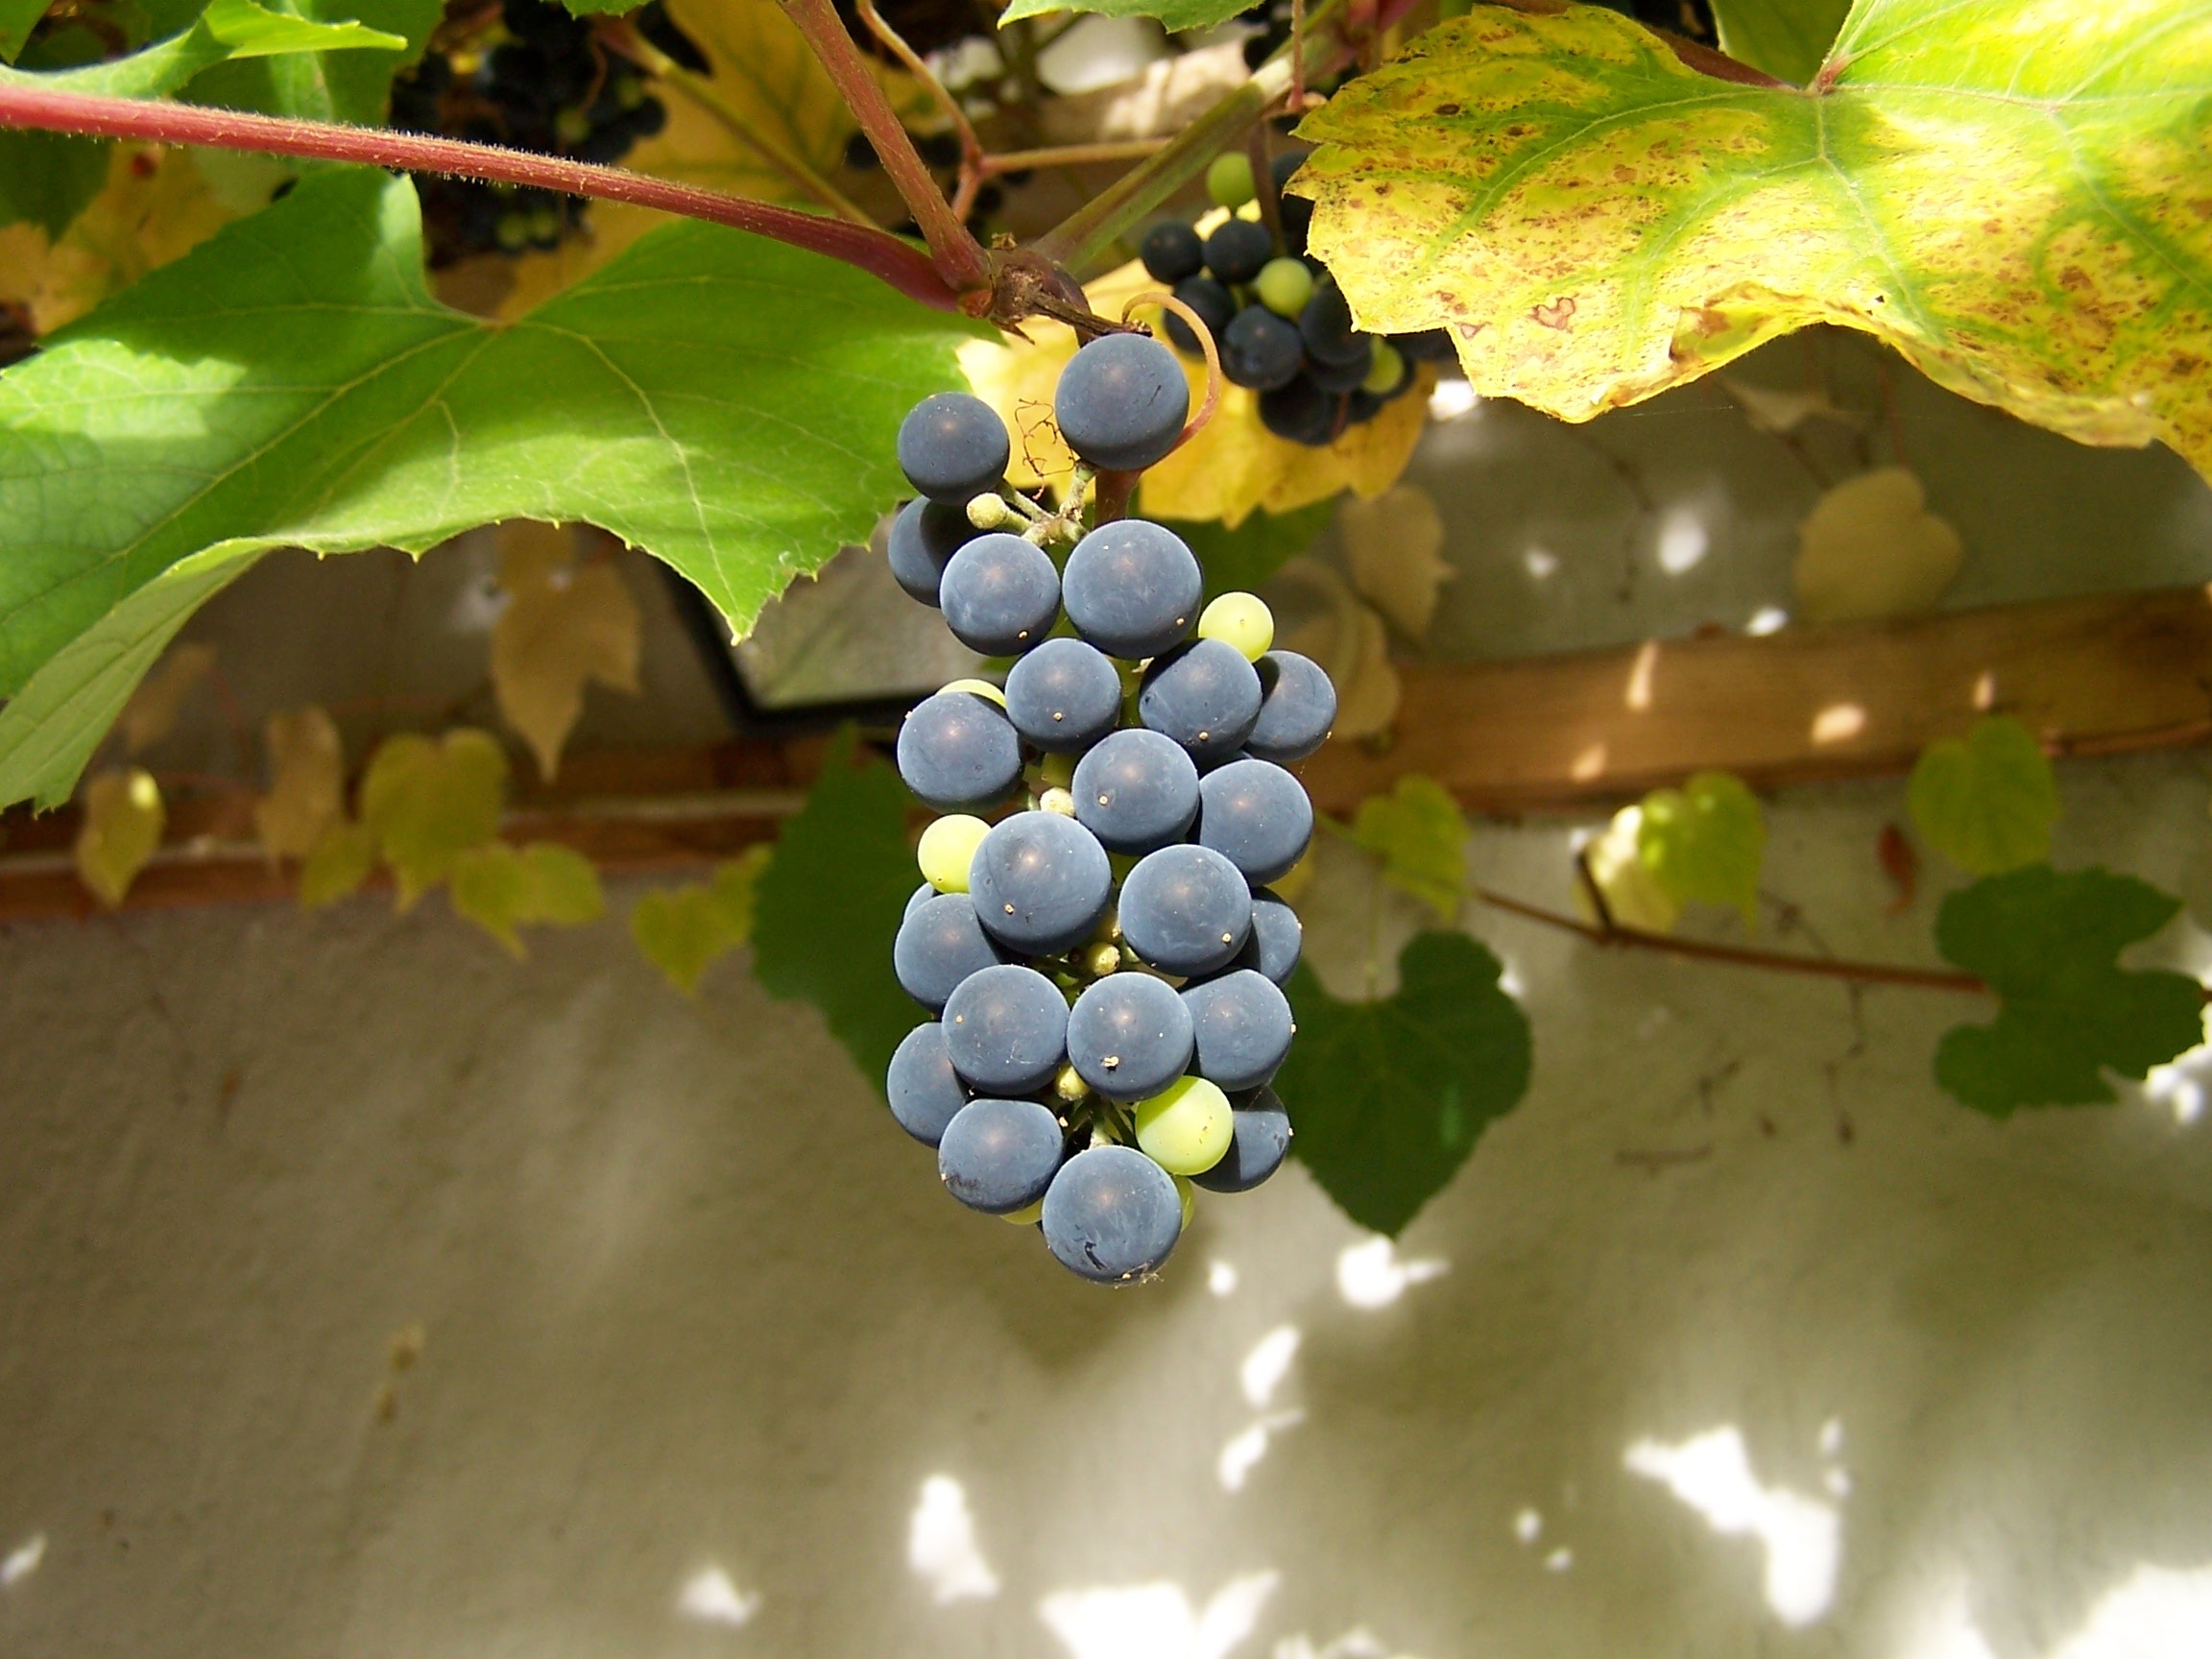
branch, plant, grape, vine, fruit, leaf, flower, food, green, produce, botany, flora, shrub, macro photography, t bingen, flowering plant, vitis, land plant, grapevine family